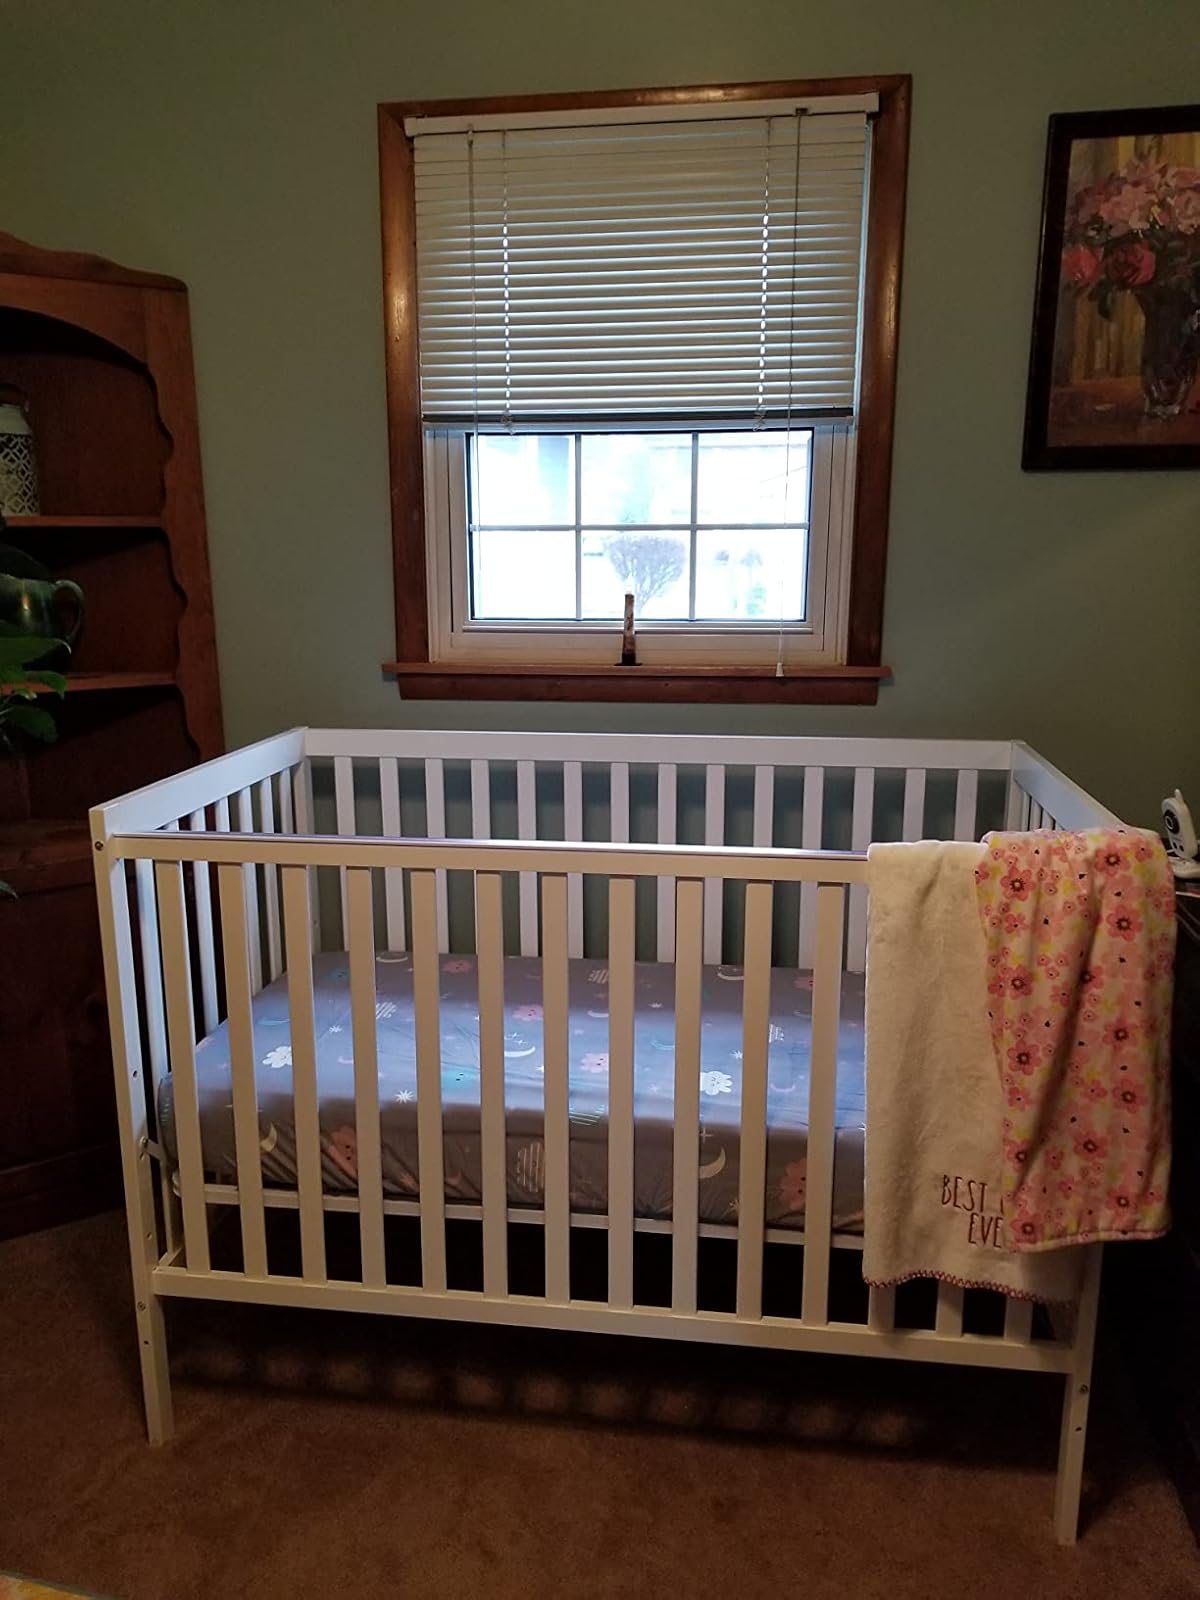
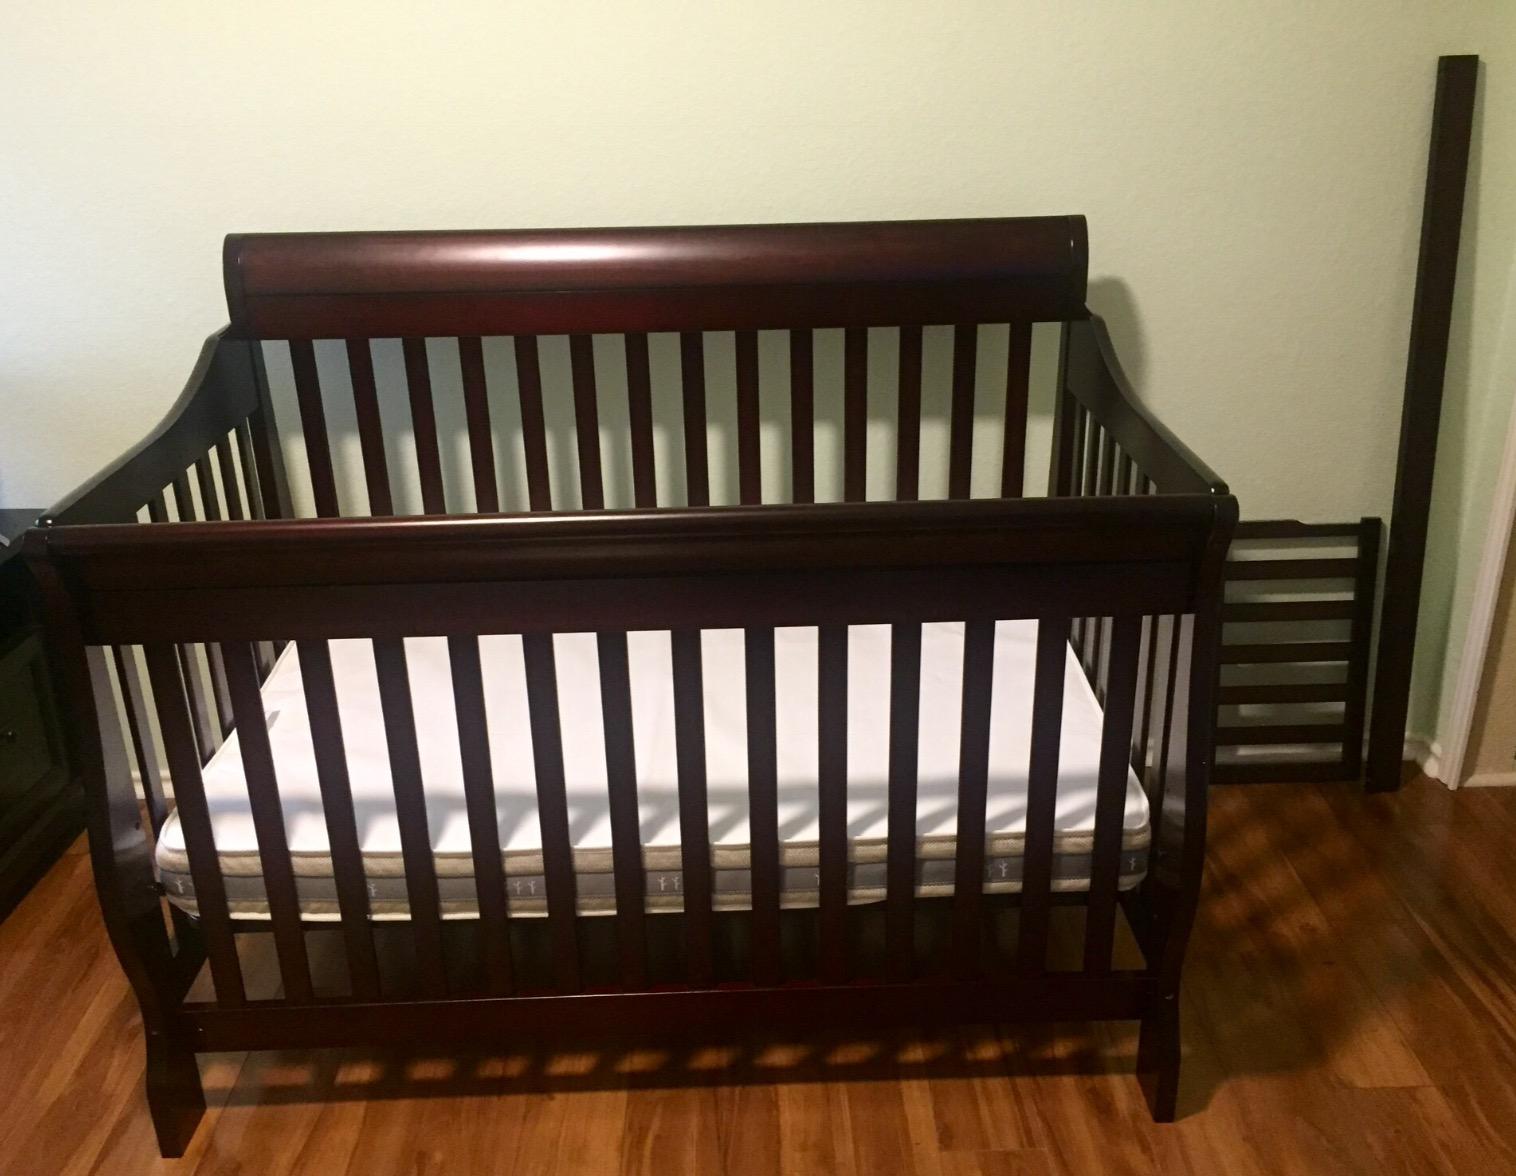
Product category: products_crib
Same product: no